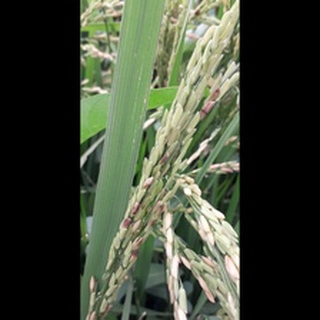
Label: diseased_rice